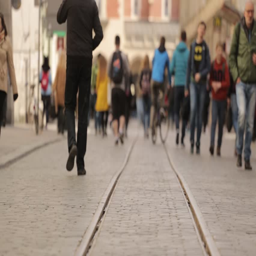
crowd of unrecognizable people walking on the street